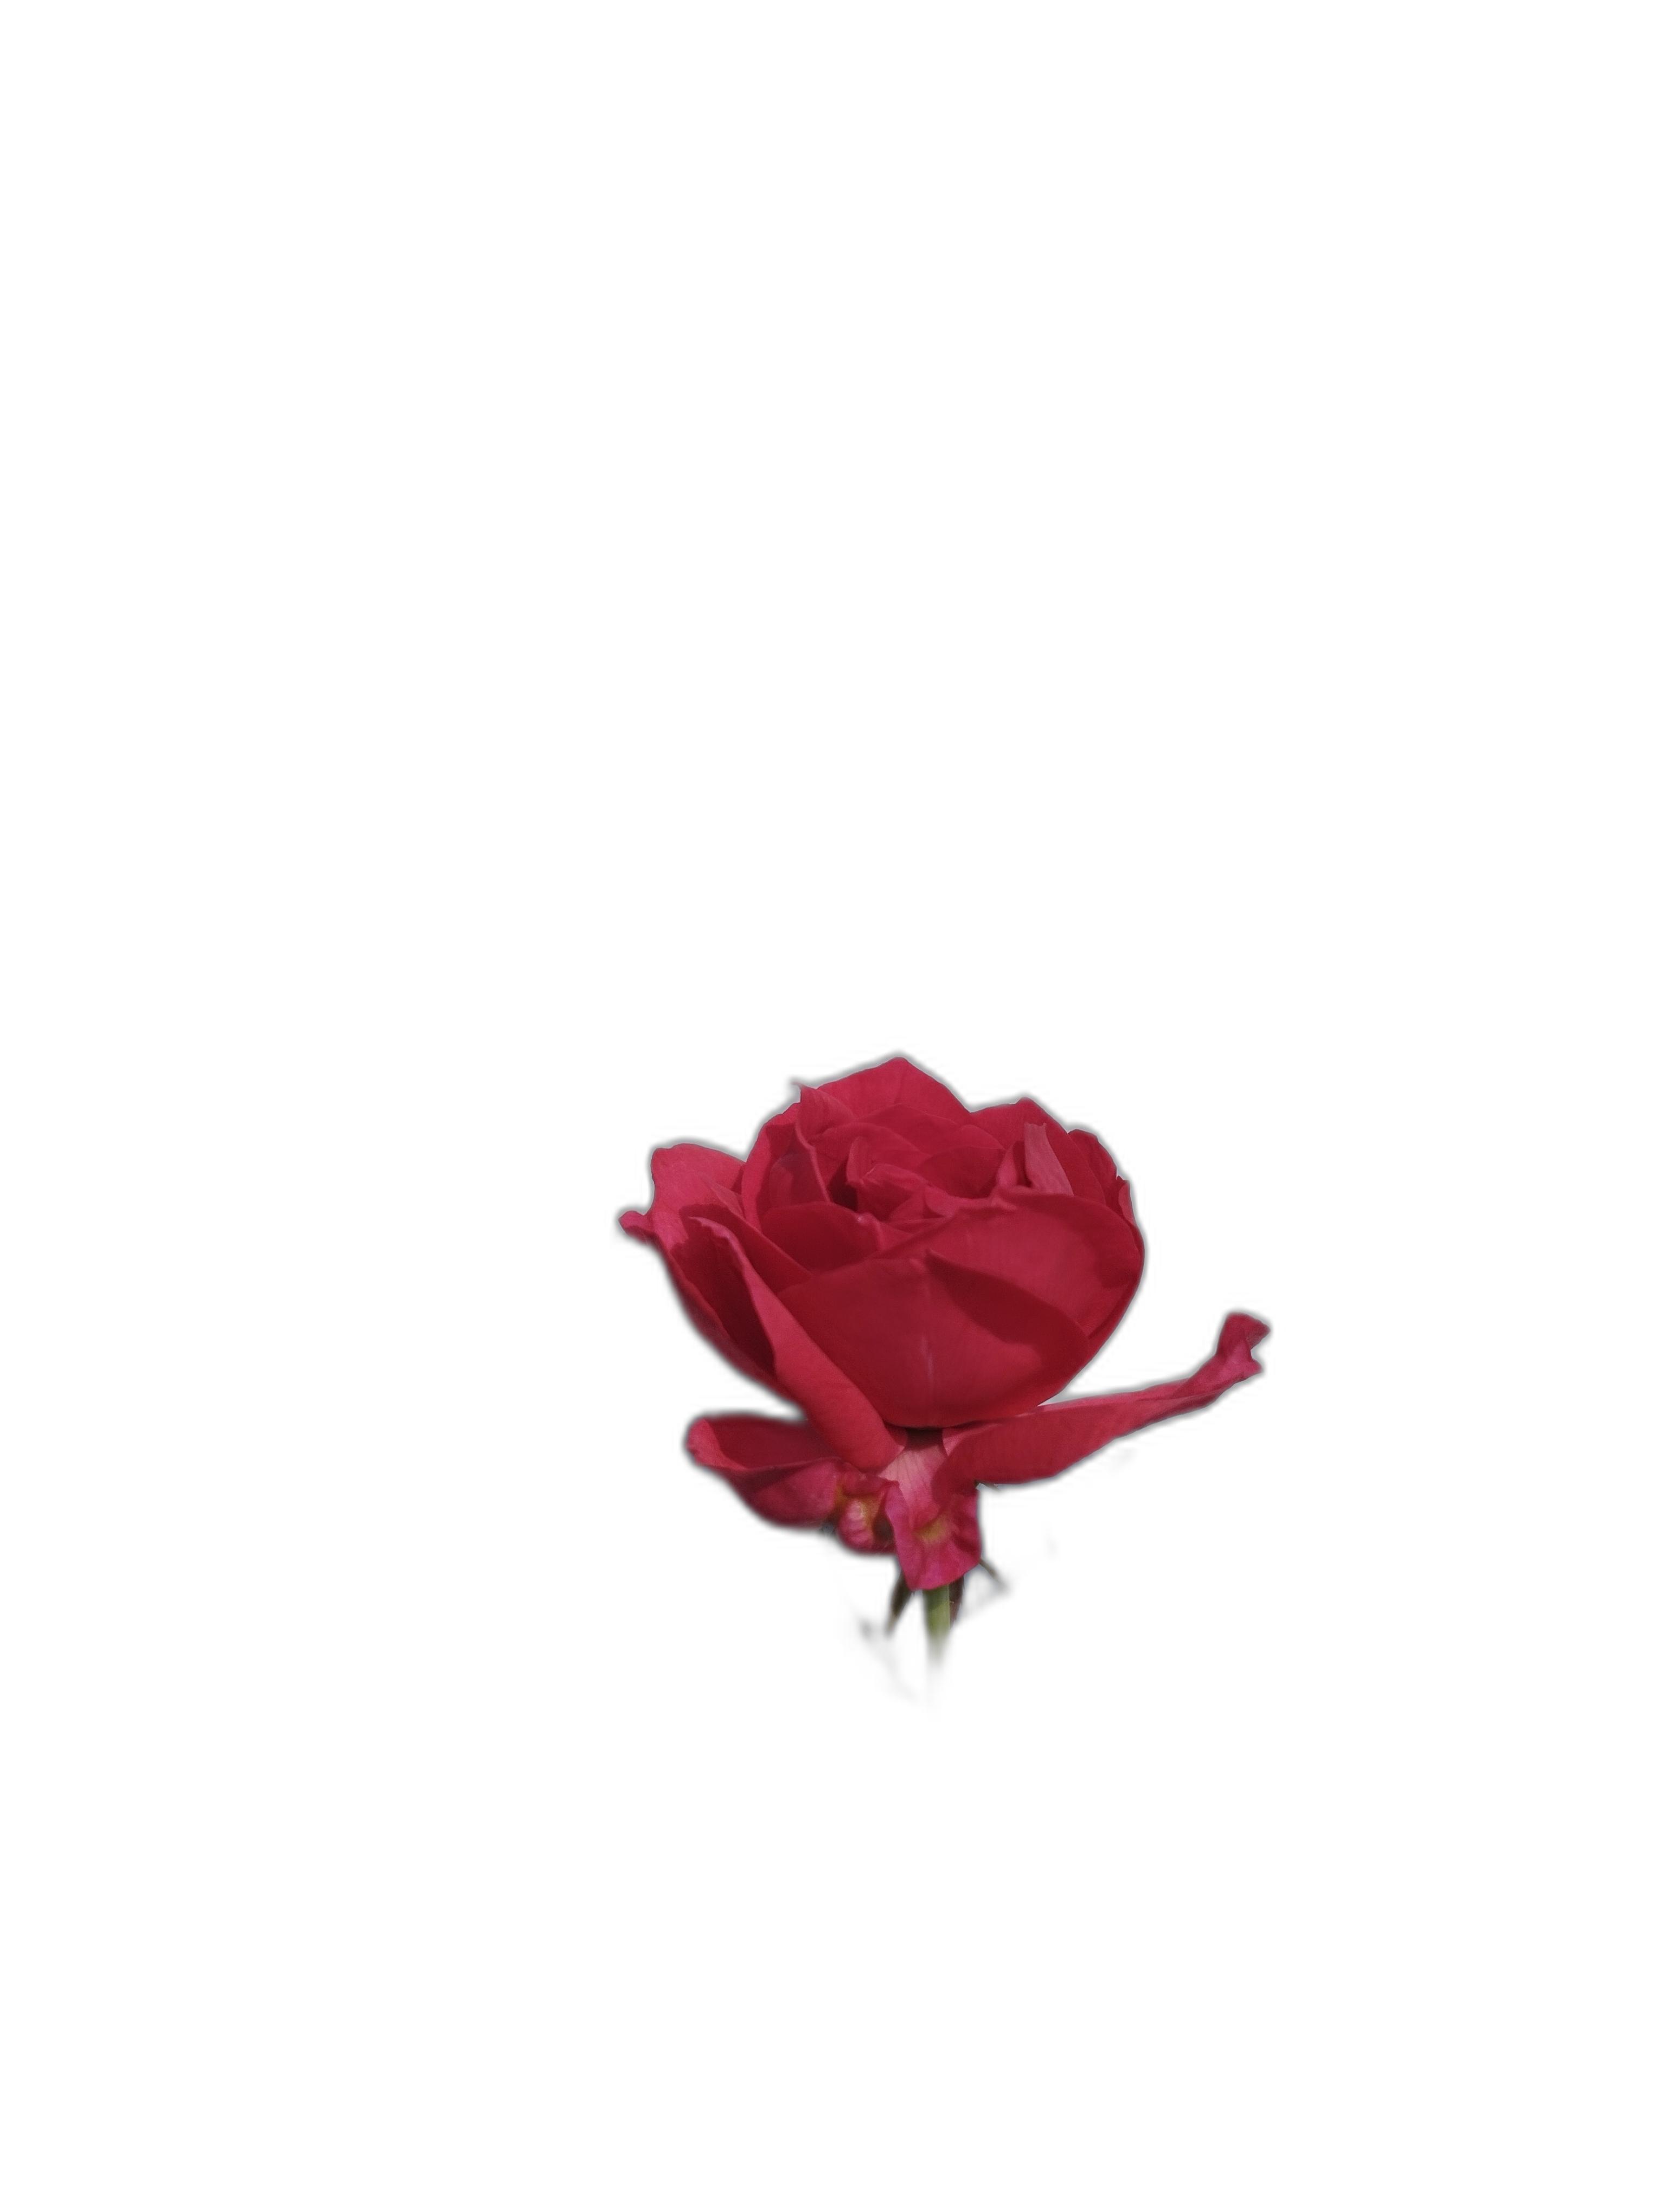
Label: Rose